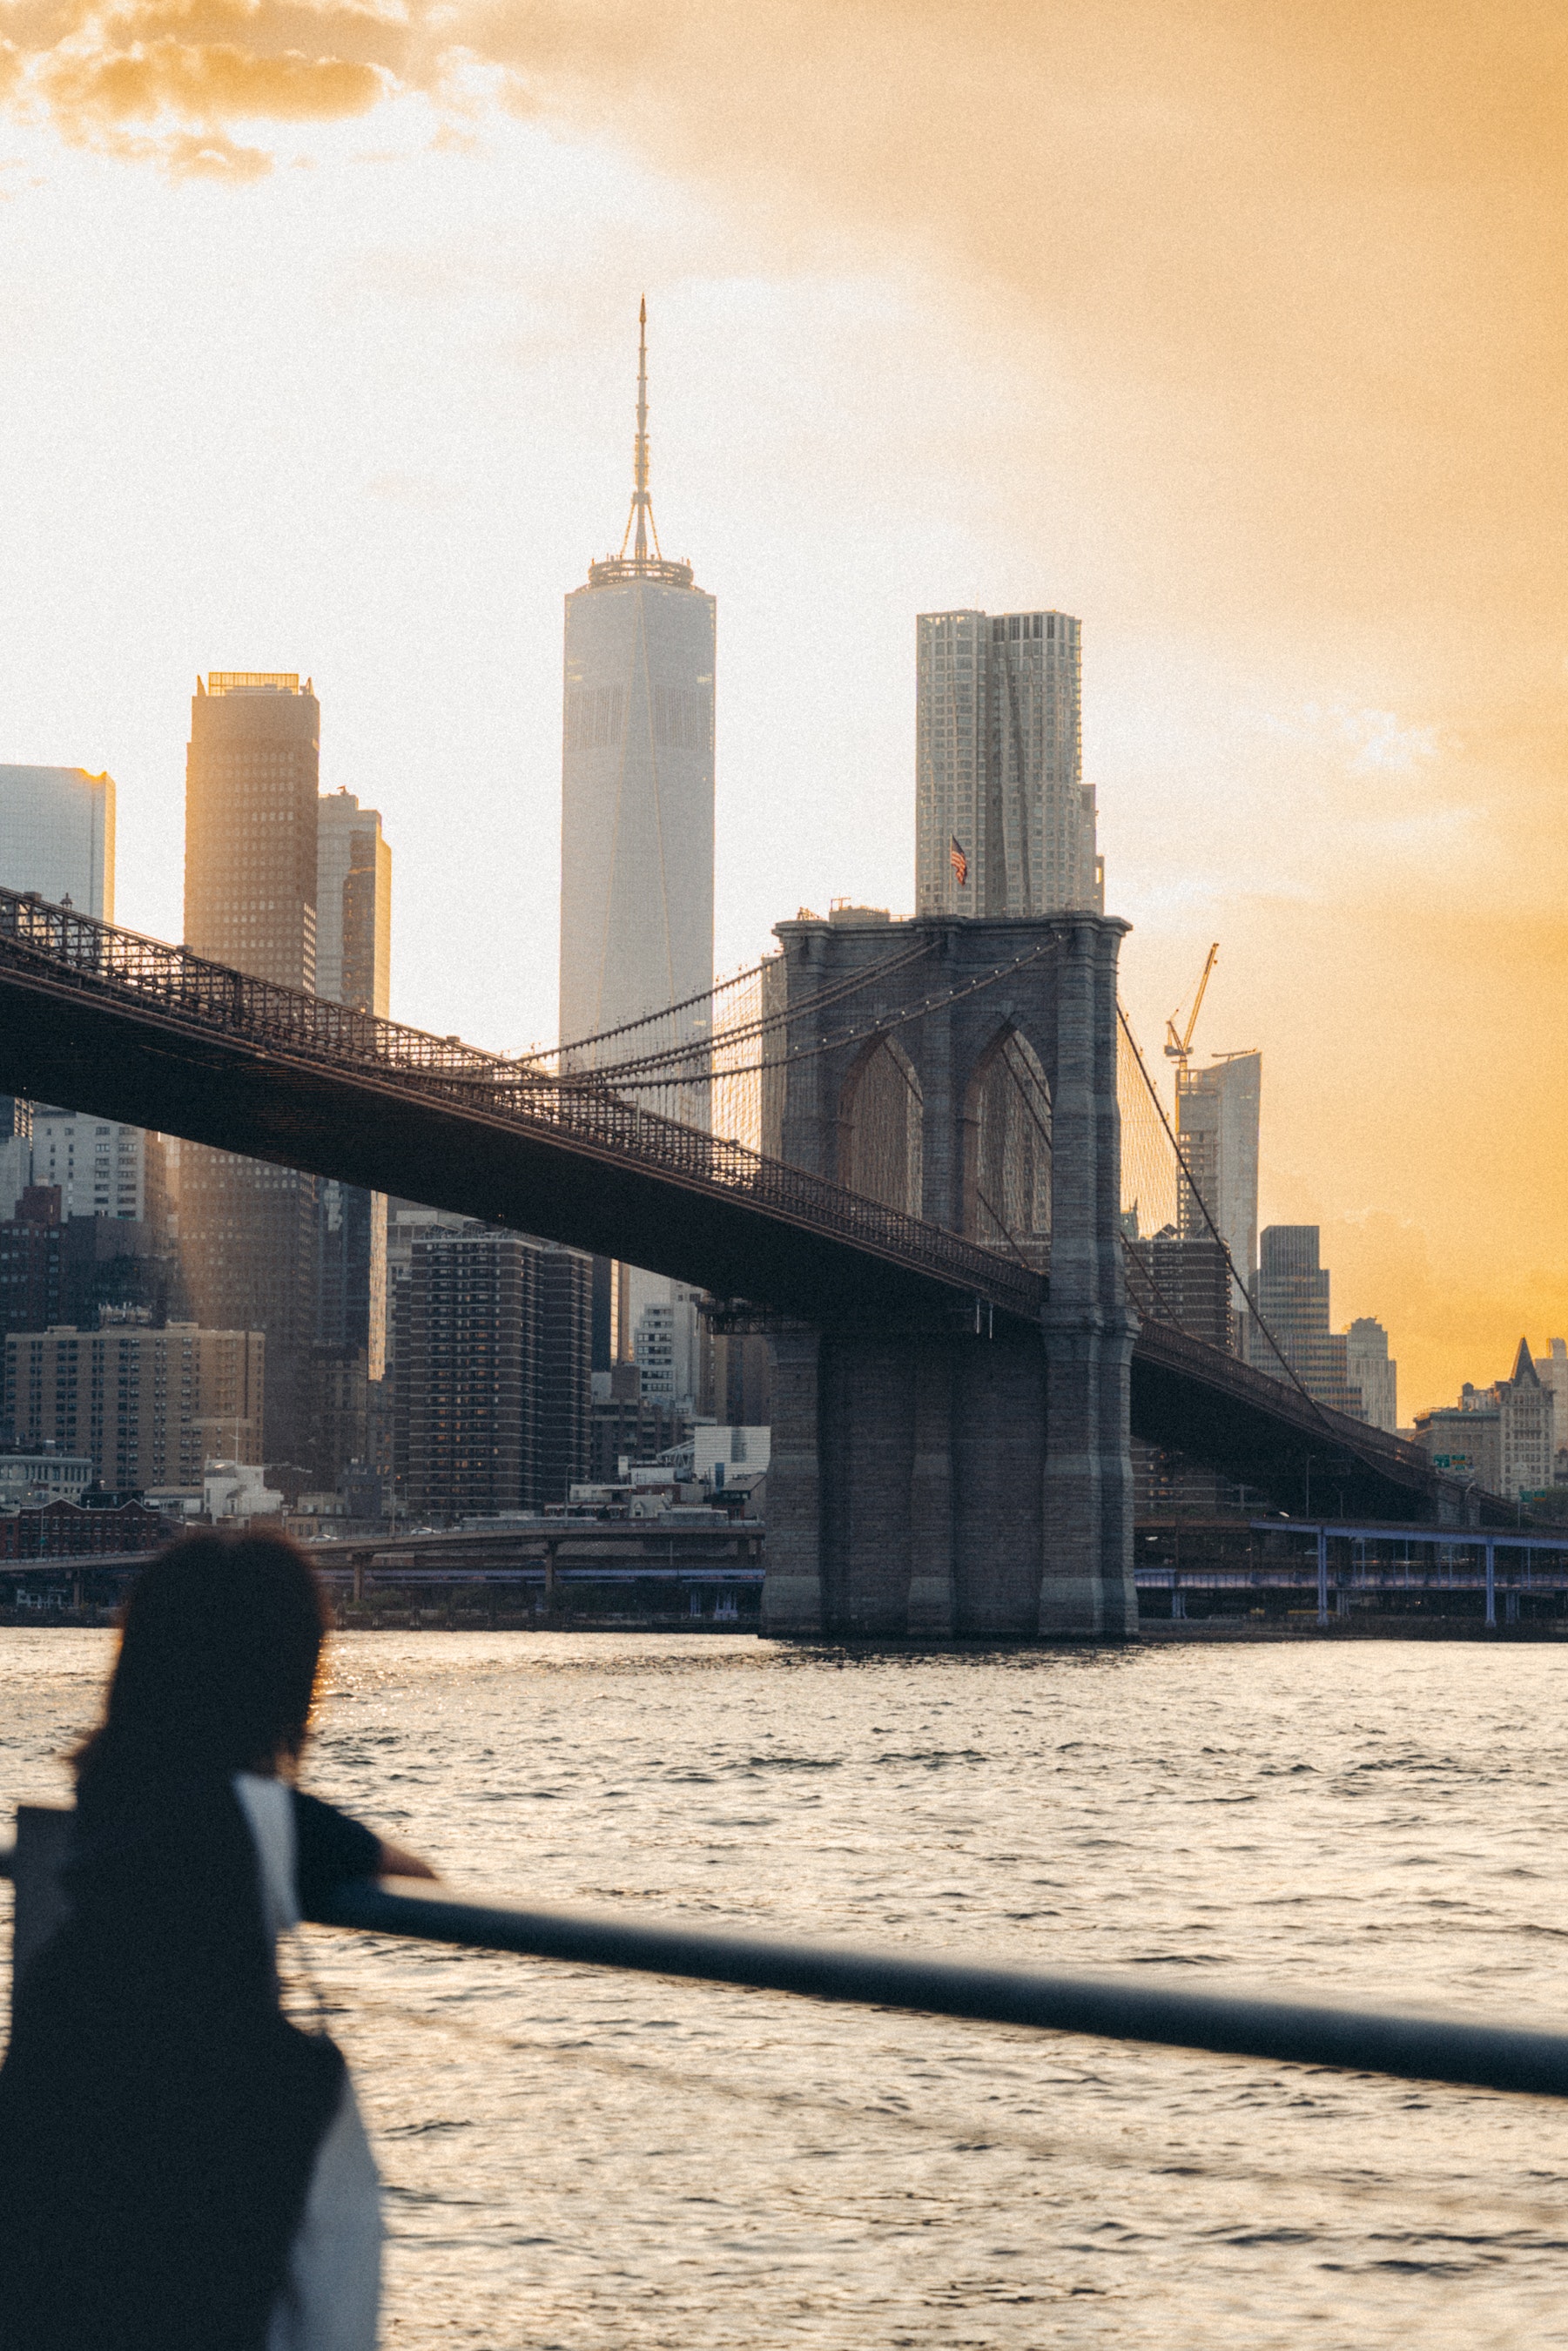
city, cloud, water, sky, skyscraper, building, daytime, afterglow, tower, dusk, tower block, cityscape, tree, sunset, horizon, morning, metropolis, Tints and shades, landmark, metropolitan area, sunrise, bridge, urban area, reflection, metal, evening, lake, ocean, downtown, condominium, winter, skyline, tourism, dawn, travel, silhouette, suspension bridge, fixed link, sea, shadow, night, vacation, river, backlighting